Fitzrovia

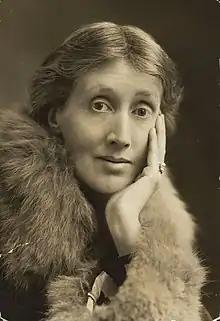
Portrait of Virginia Woolf (1927). Woolf lived in Fitzroy Square from 1907 to 1911.

The Middlesex Hospital, which closed in 2005, covered an extensive part of the area, and its redevelopment as Fitzroy Place was completed in 2016. The site had initially been acquired by the property developer Candy and Candy, which demolished the existing buildings to make way for a housing and retail development. The Candy brothers' scheme, which was unpopular with local people, failed during the 2008 financial crisis.